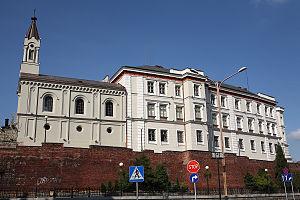
Château de Sułkowski en Bielsko-Biala. Vue avec Rue Château.